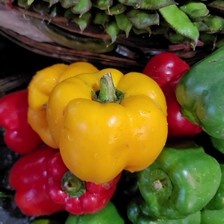
Label: capsicum